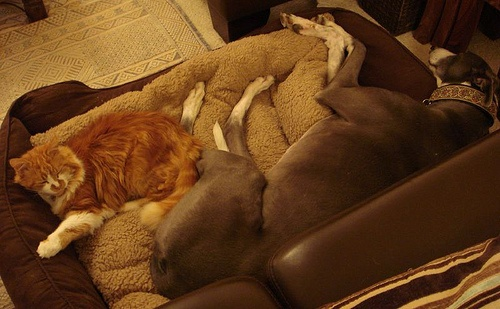
Fluffy orange cat and big grey dog curled up together in a dog bed.
A dog and cat laying on top of a couch.
The family's dog and cat are napping, sharing a coach blanket.
A cat and a dog are resting on a couch.
a dog and a cat lying on the couch